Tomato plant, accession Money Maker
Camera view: vertical (180 deg); turntable rotation: 30 degrees
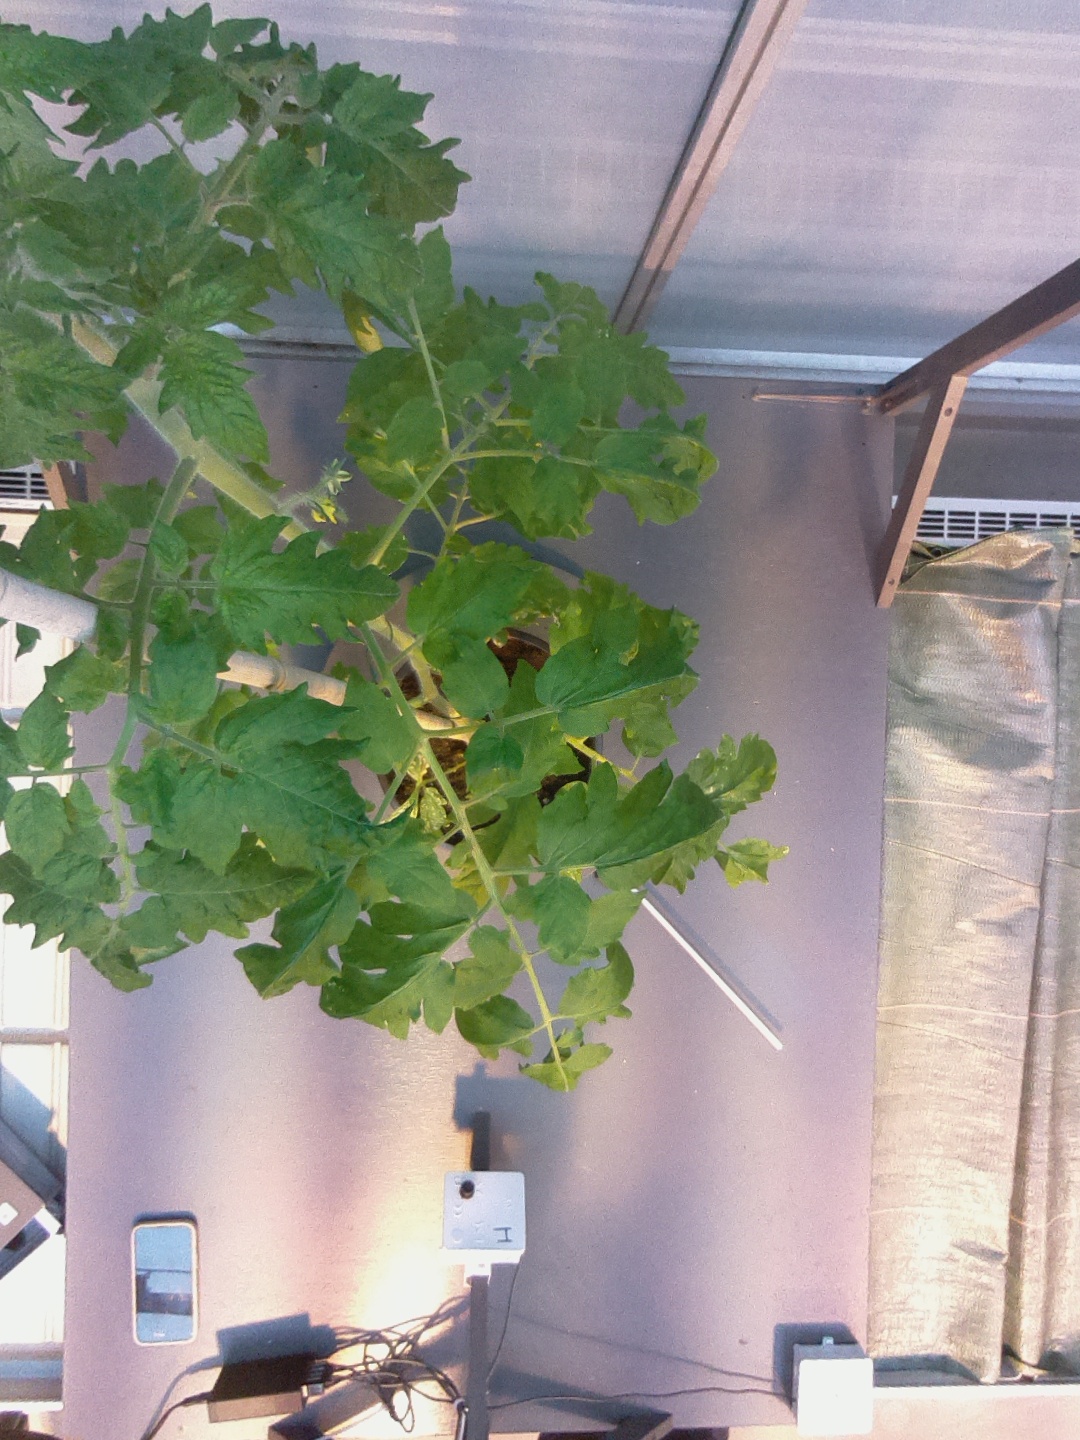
BBCH growth stage 61: 10%-20% of flowers open